Philistia

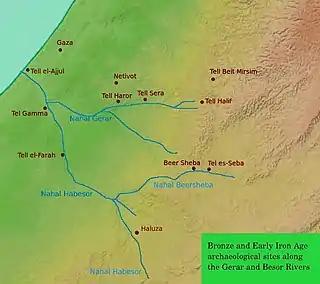
The area around Nahal Besor and Nahal Gerar at the time of Philistine presence

The area east of Gaza, particularly around Nahal Besor that reaches into the hills as far as Beersheva, had a very substantial Philistine presence. This area is a part of the Negev desert. It also includes Nahal Gerar to the north that joins Nahal Besor before flowing into the Mediterranean Sea.